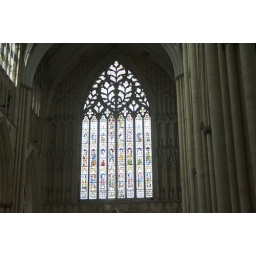
Stain glass window in York